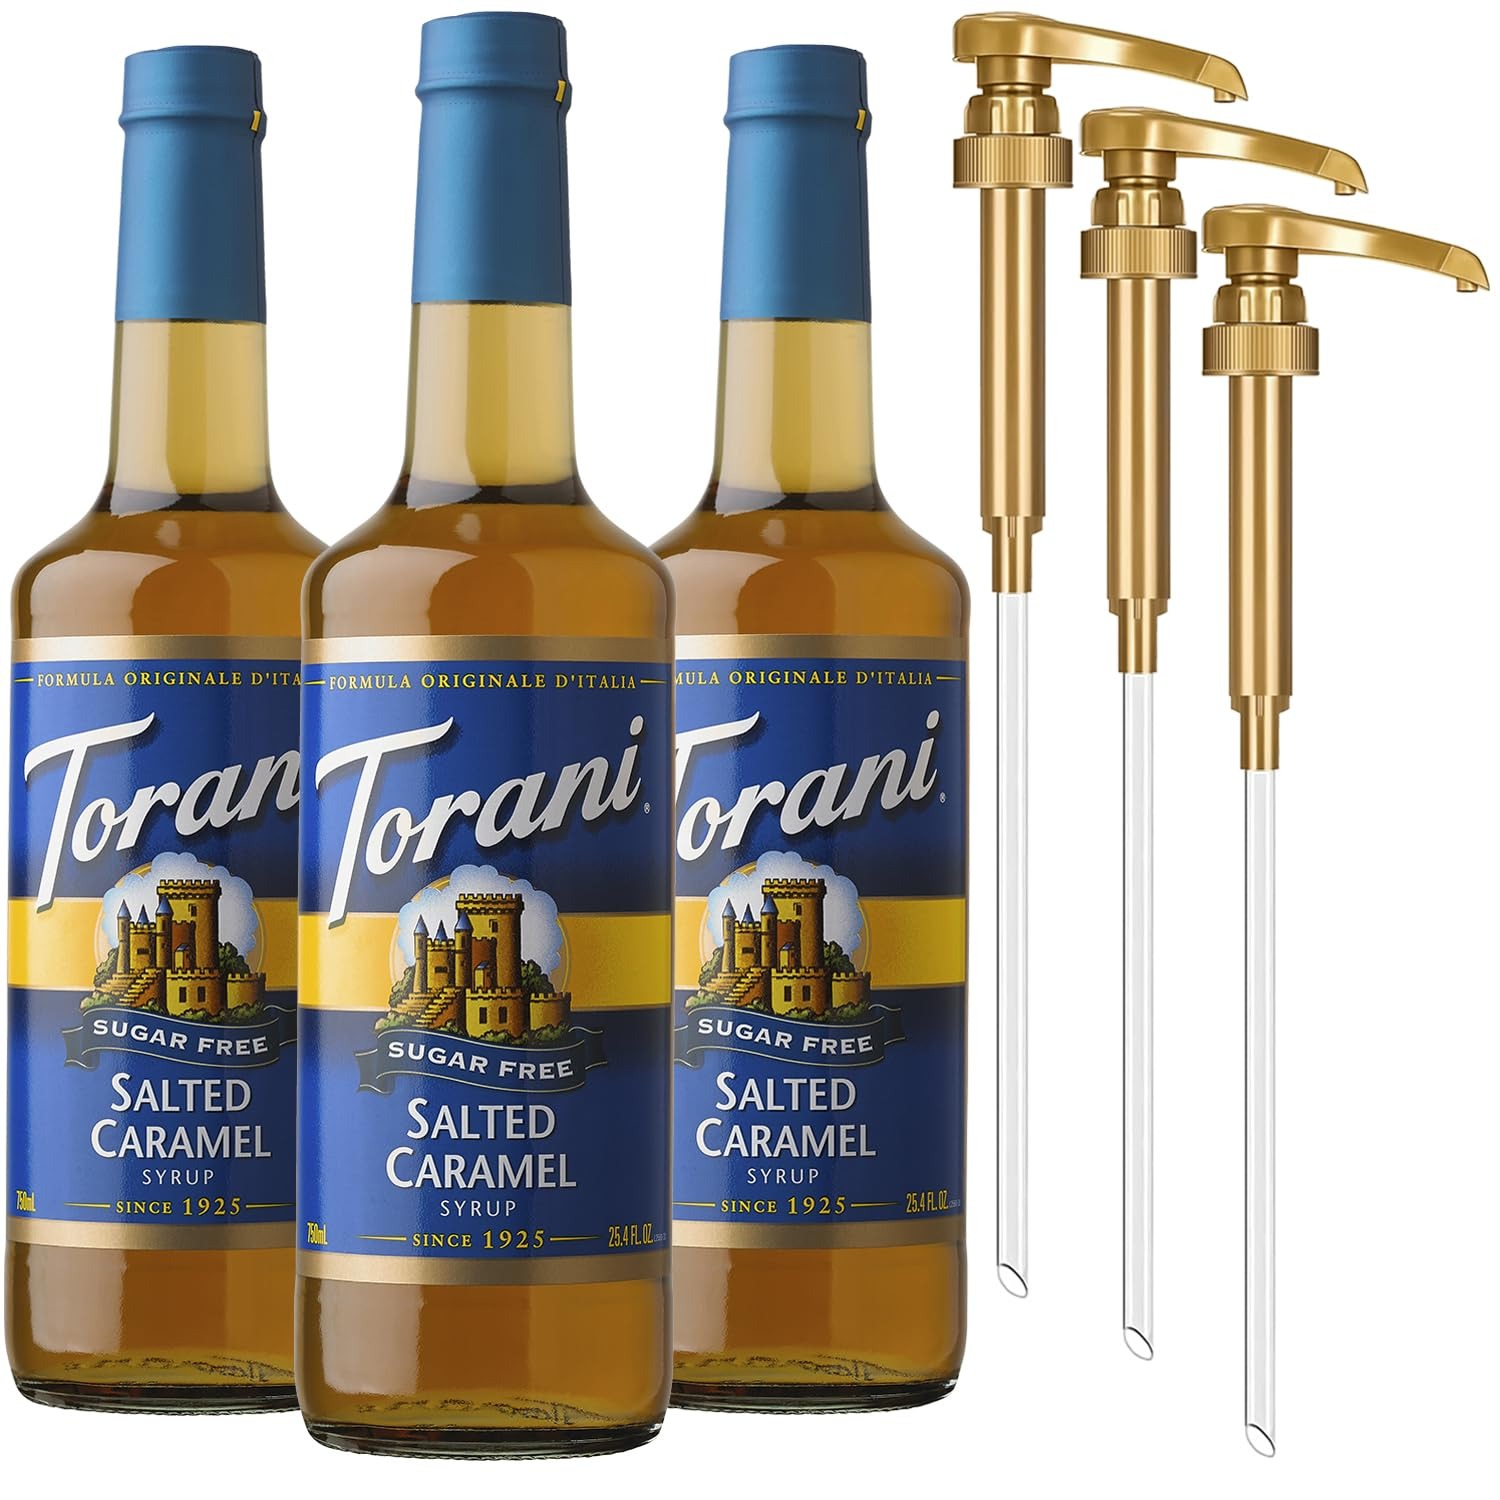
Item Name: Torani Sugar Free Salted Caramel 750 ML (Pack of 3)
Value: 76.2
Unit: Fl Oz

Price: 34.99